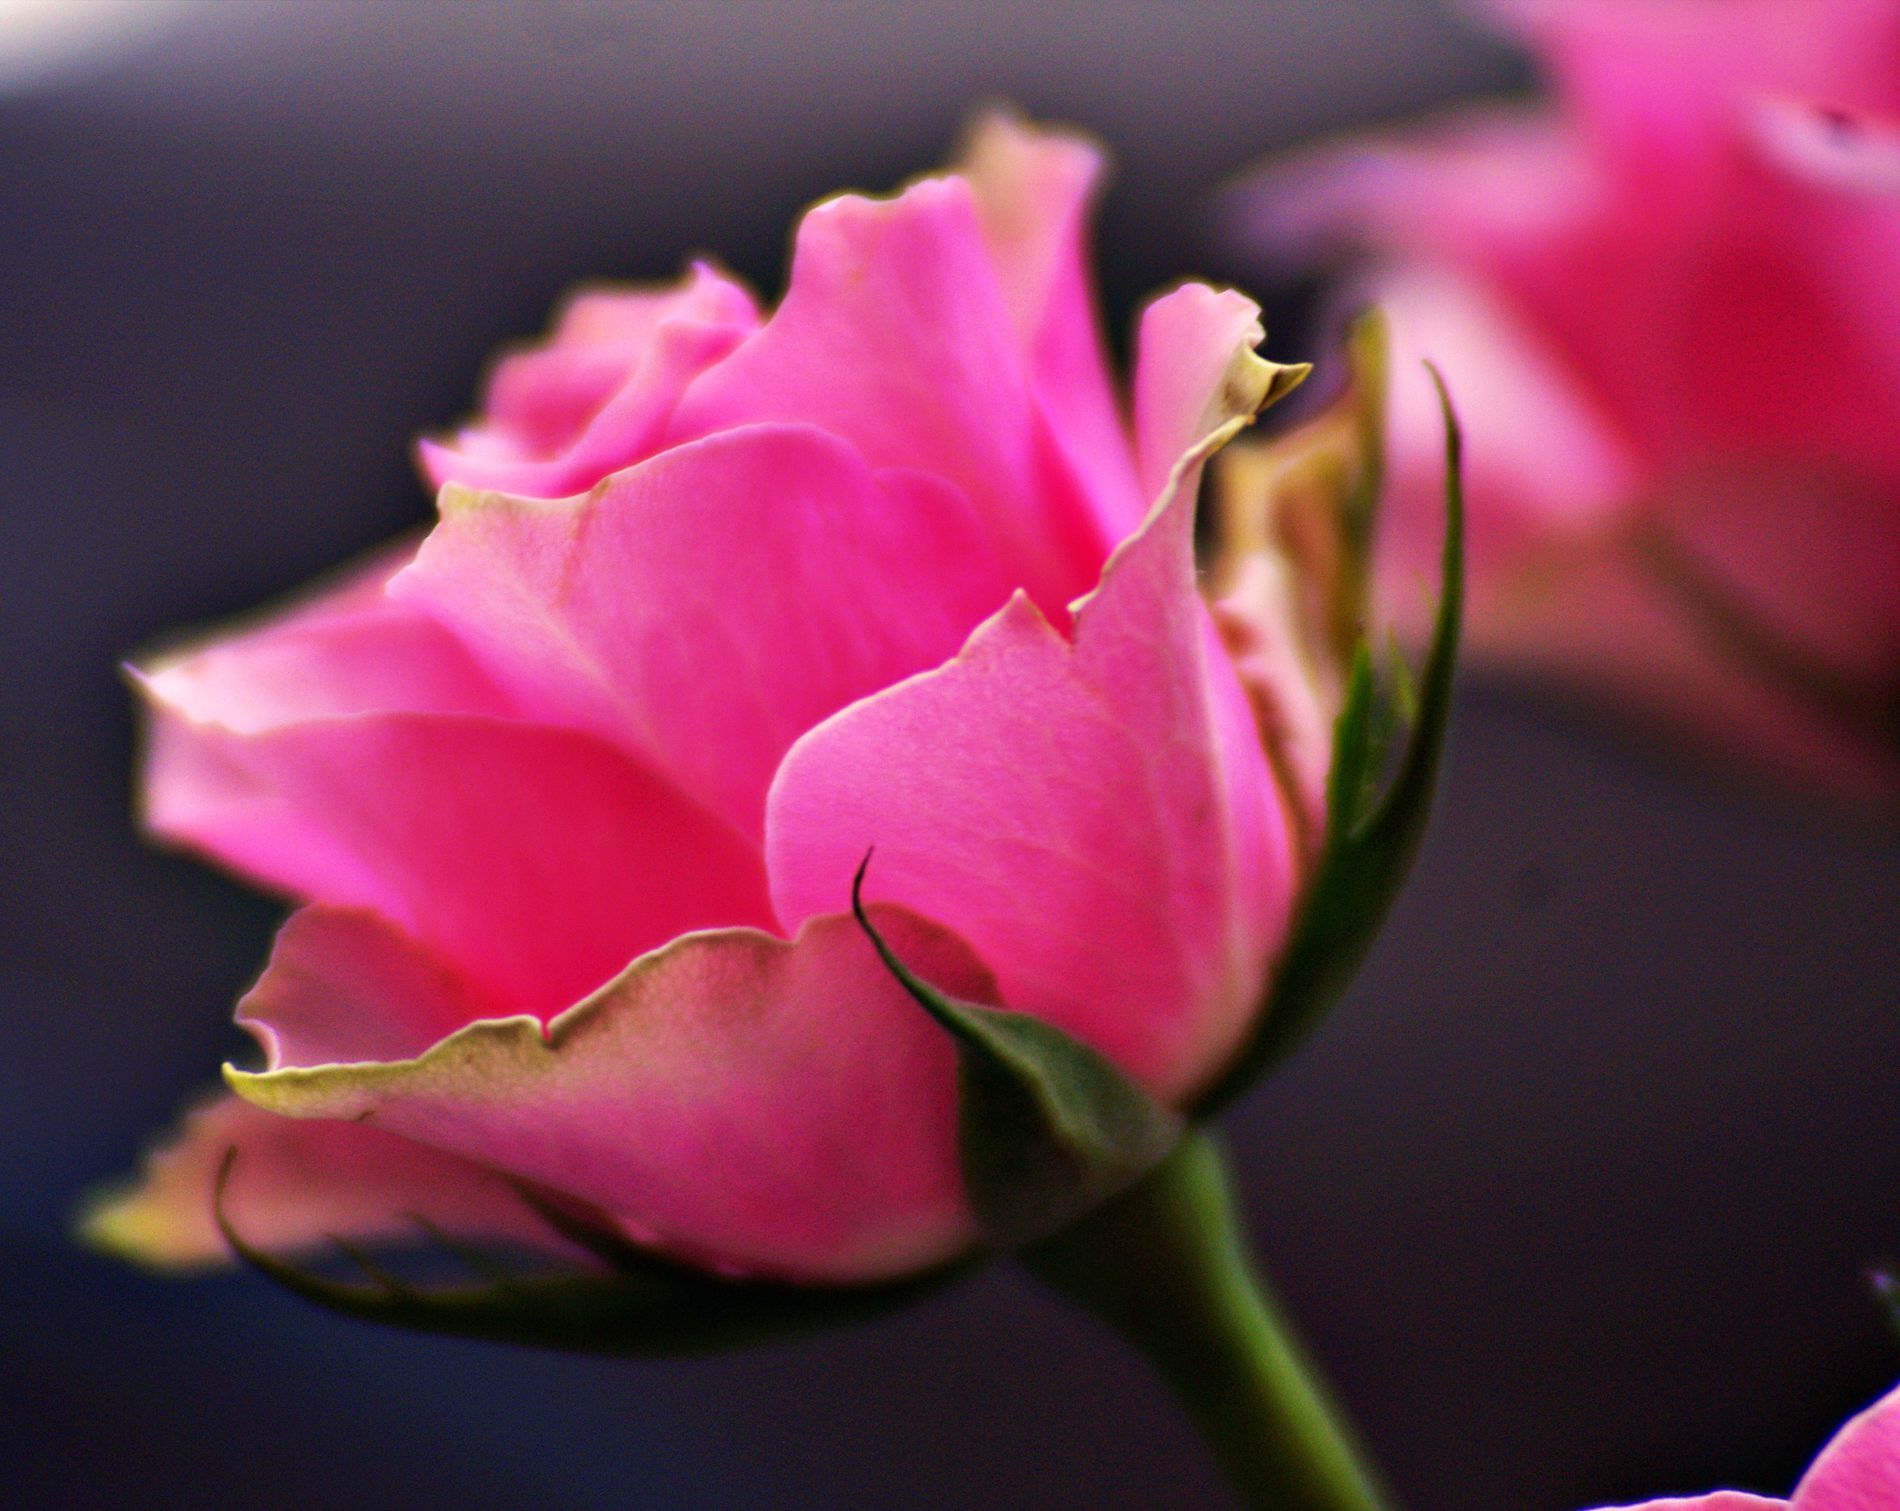
Roses in pink
The image shows three pink roses, one of them in the center of the photo and mostly focused, the second one blurred in the background, and the third one a little but visible in the bottom right; also, the background is softly blurred in purple color.
A close-up shot captures three roses. The focus is on the first one, showing its details and textures, also the color gradient clearly appears. The background is blurred, helping the focus on the rose.
Labels: Flower, Plant, Rose, Petal, Geranium, Bud, Sprout, Blurred Background, Roses